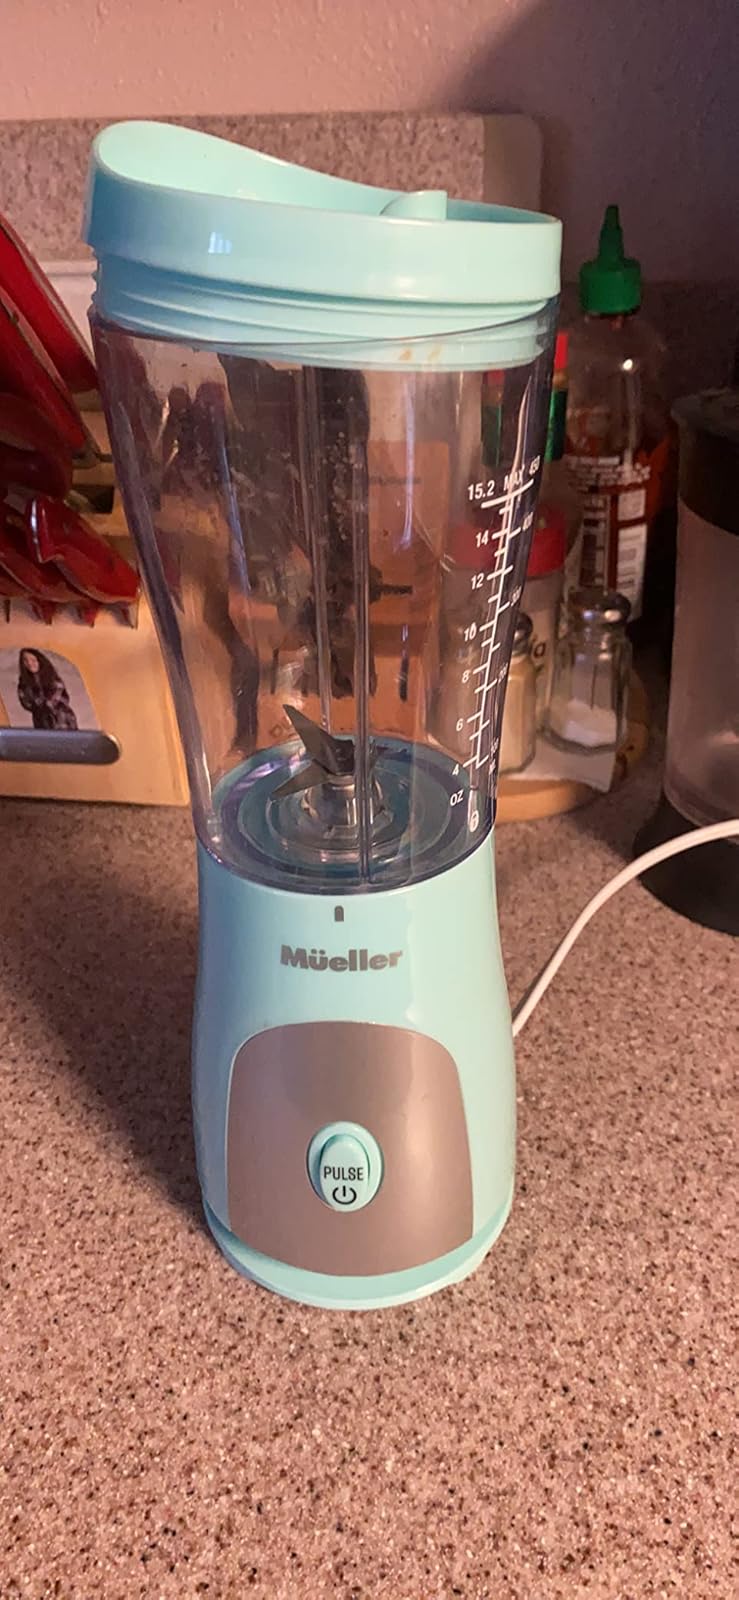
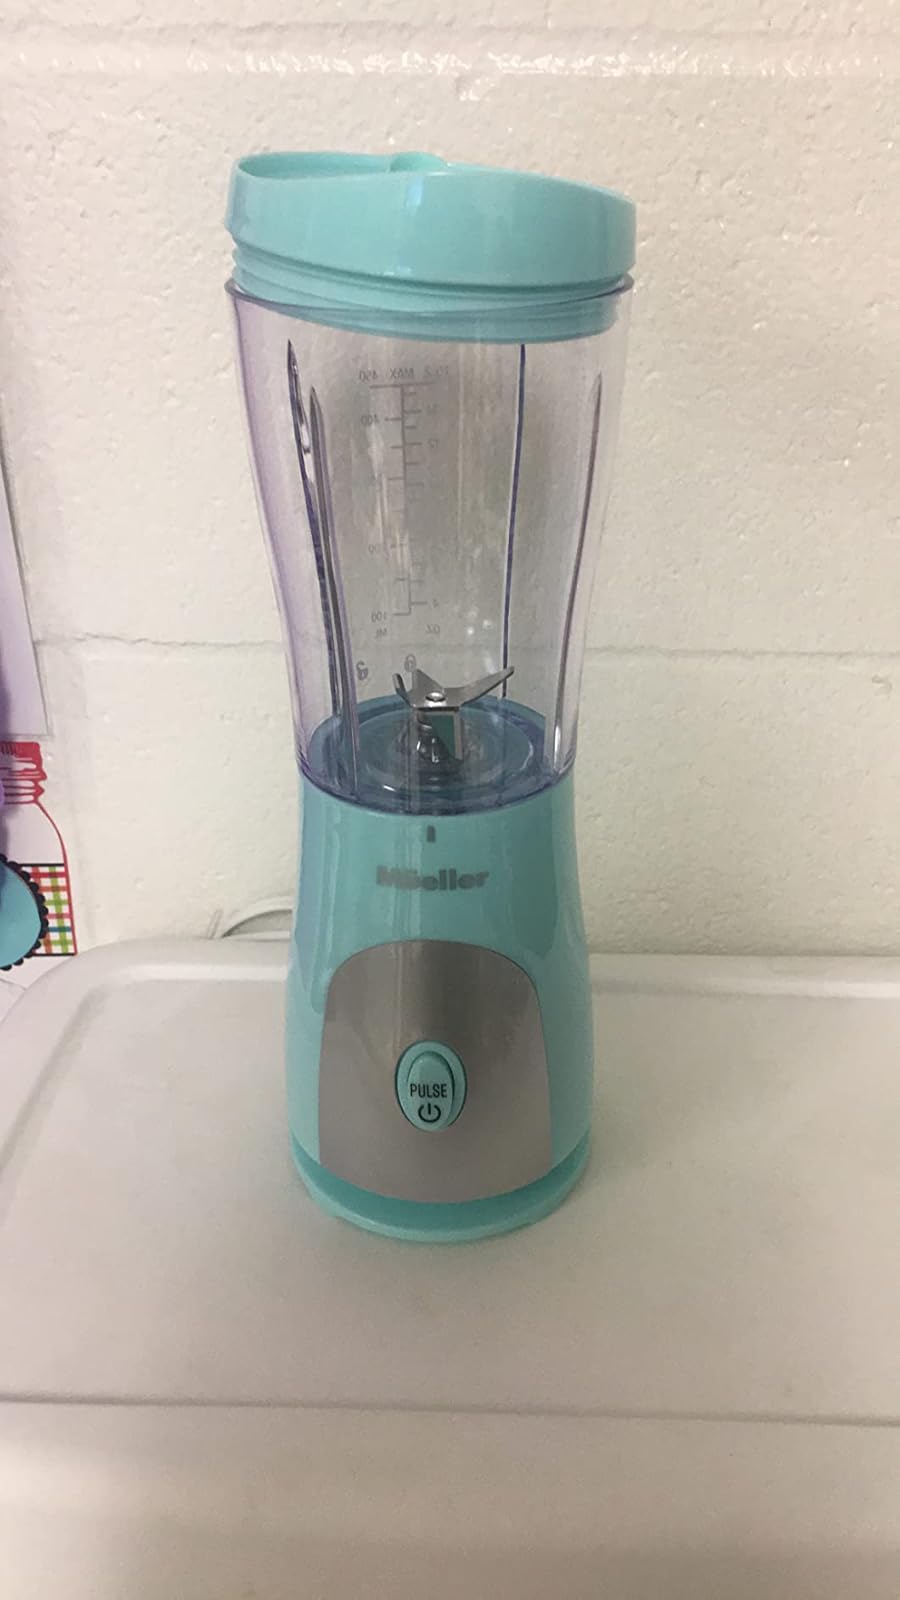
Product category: items_blender
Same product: yes